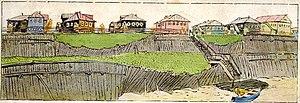
Krasnoborsk est un village de l'Oblast d'Arkhangelsk en Fédération de Russie, Russie européenne. Centre administratif du raïon de Krasnoborsk.
Igor Emmanouïlovitch Grabar est un peintre, un historien d'art et un muséologue soviétique né le 13 mars 1871 à Budapest et décédé le 16 mai 1960 à Moscou.